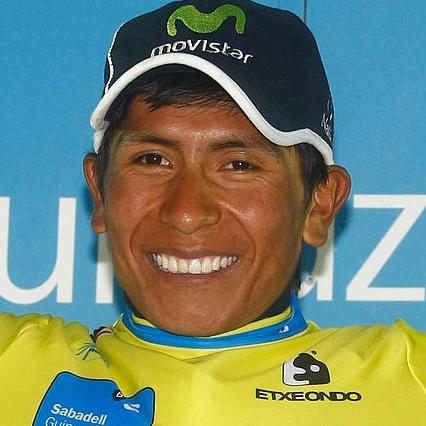
Age: 22